Ella Christie

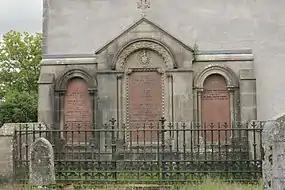
The Christie burial plot in Muckhart churchyard

Christie died of leukemia on the 29 January 1949 at Strathearn Road, Edinburgh.